Bjarne

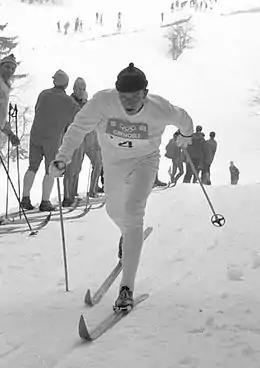
Bjarne Andersson, 1968 Olympics.

Bjarne is a Nordic male name, a variant of Bjorn, and can refer to the following people: